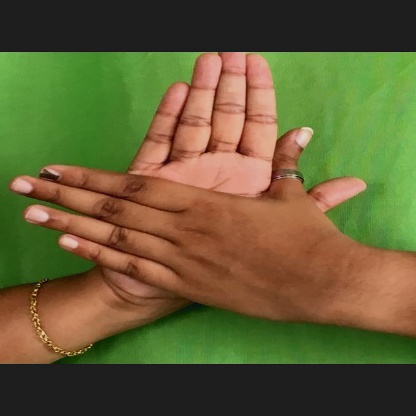
Mudra: Chakra